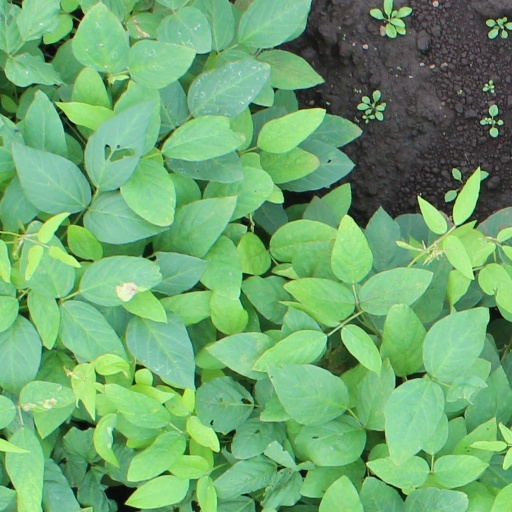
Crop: soybean